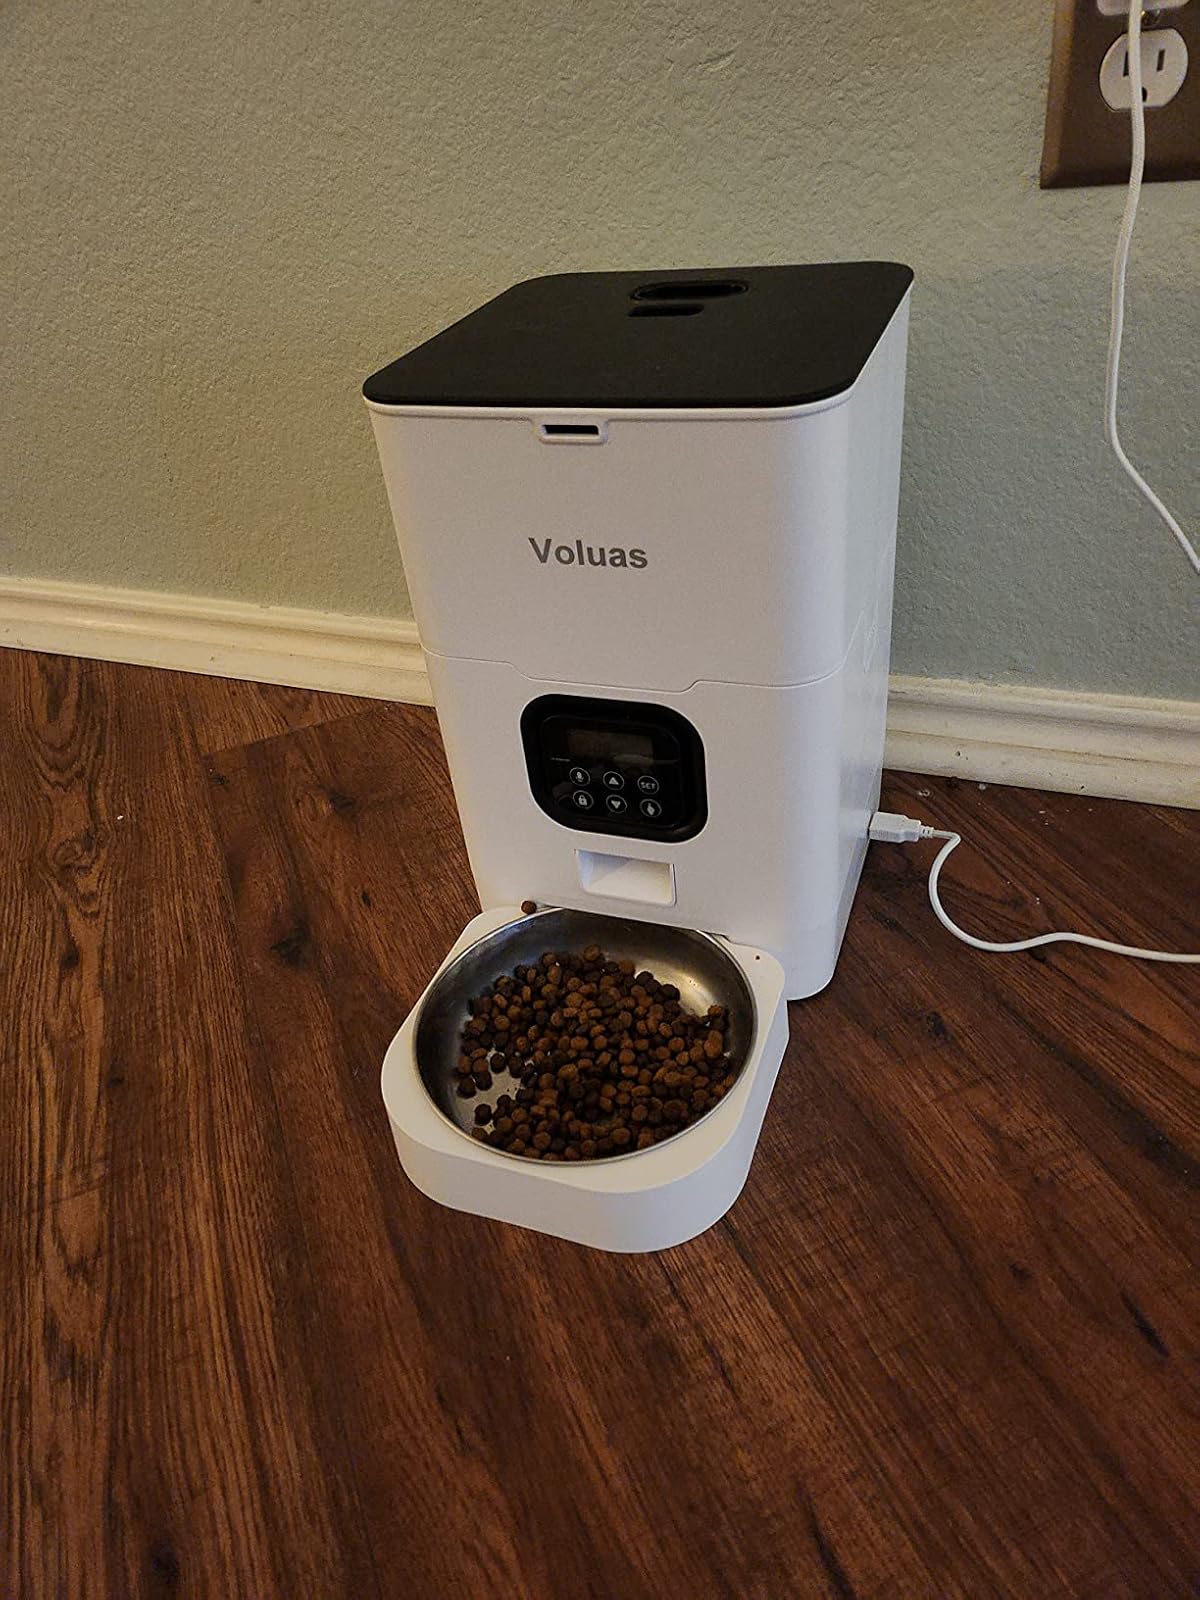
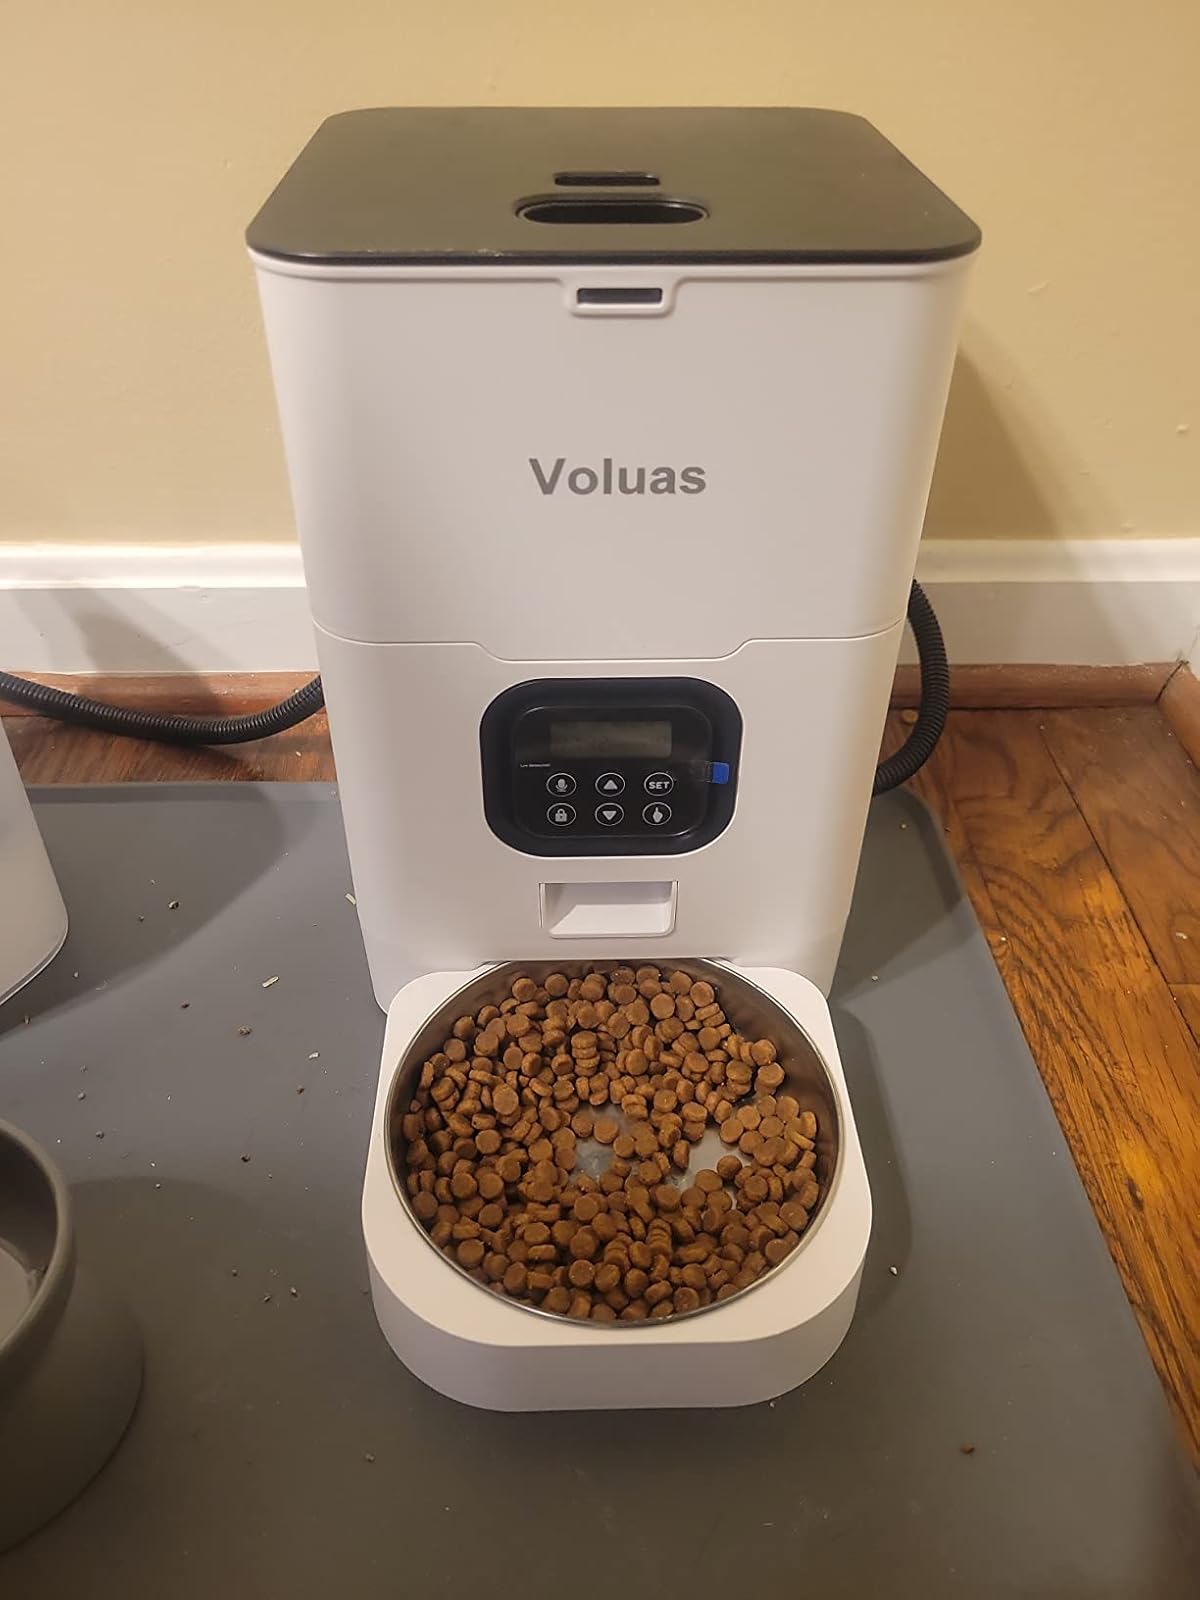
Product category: items_feeder
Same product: yes